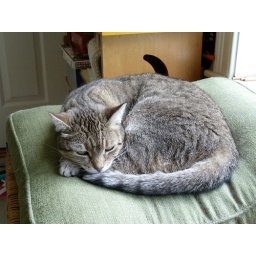
Pearl on her &amp;quot;throne&amp;quot; next to the window in the guest bedroom